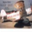
Label: airplane